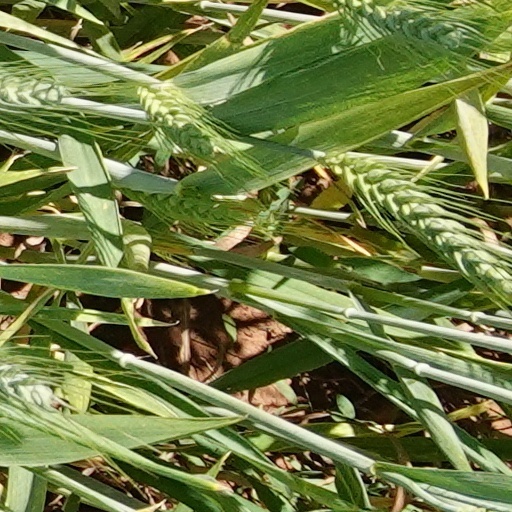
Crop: wheat